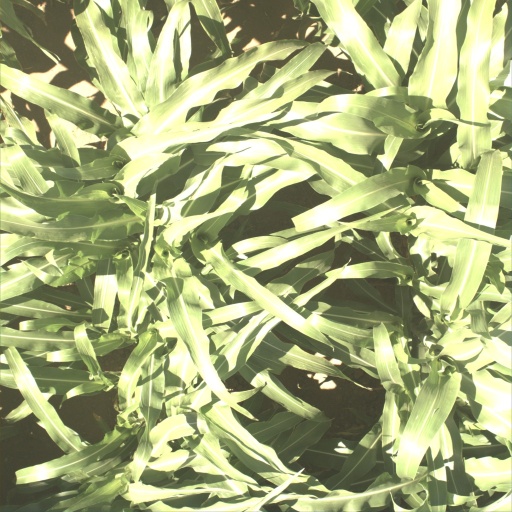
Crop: sorghum